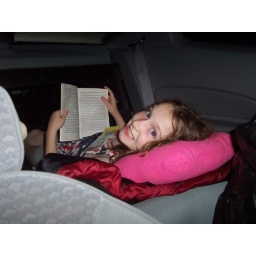
sleeping in the car during the thunderstorm